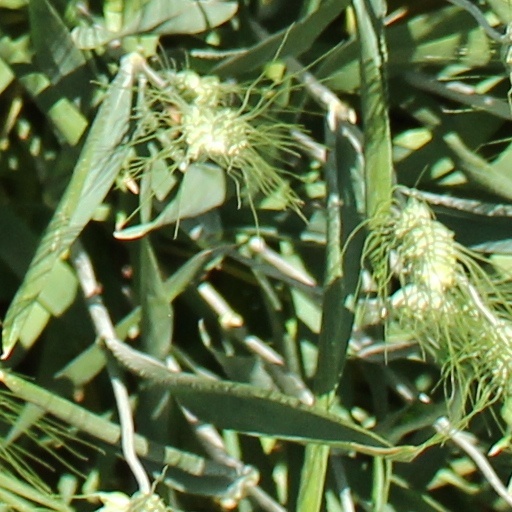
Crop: wheat